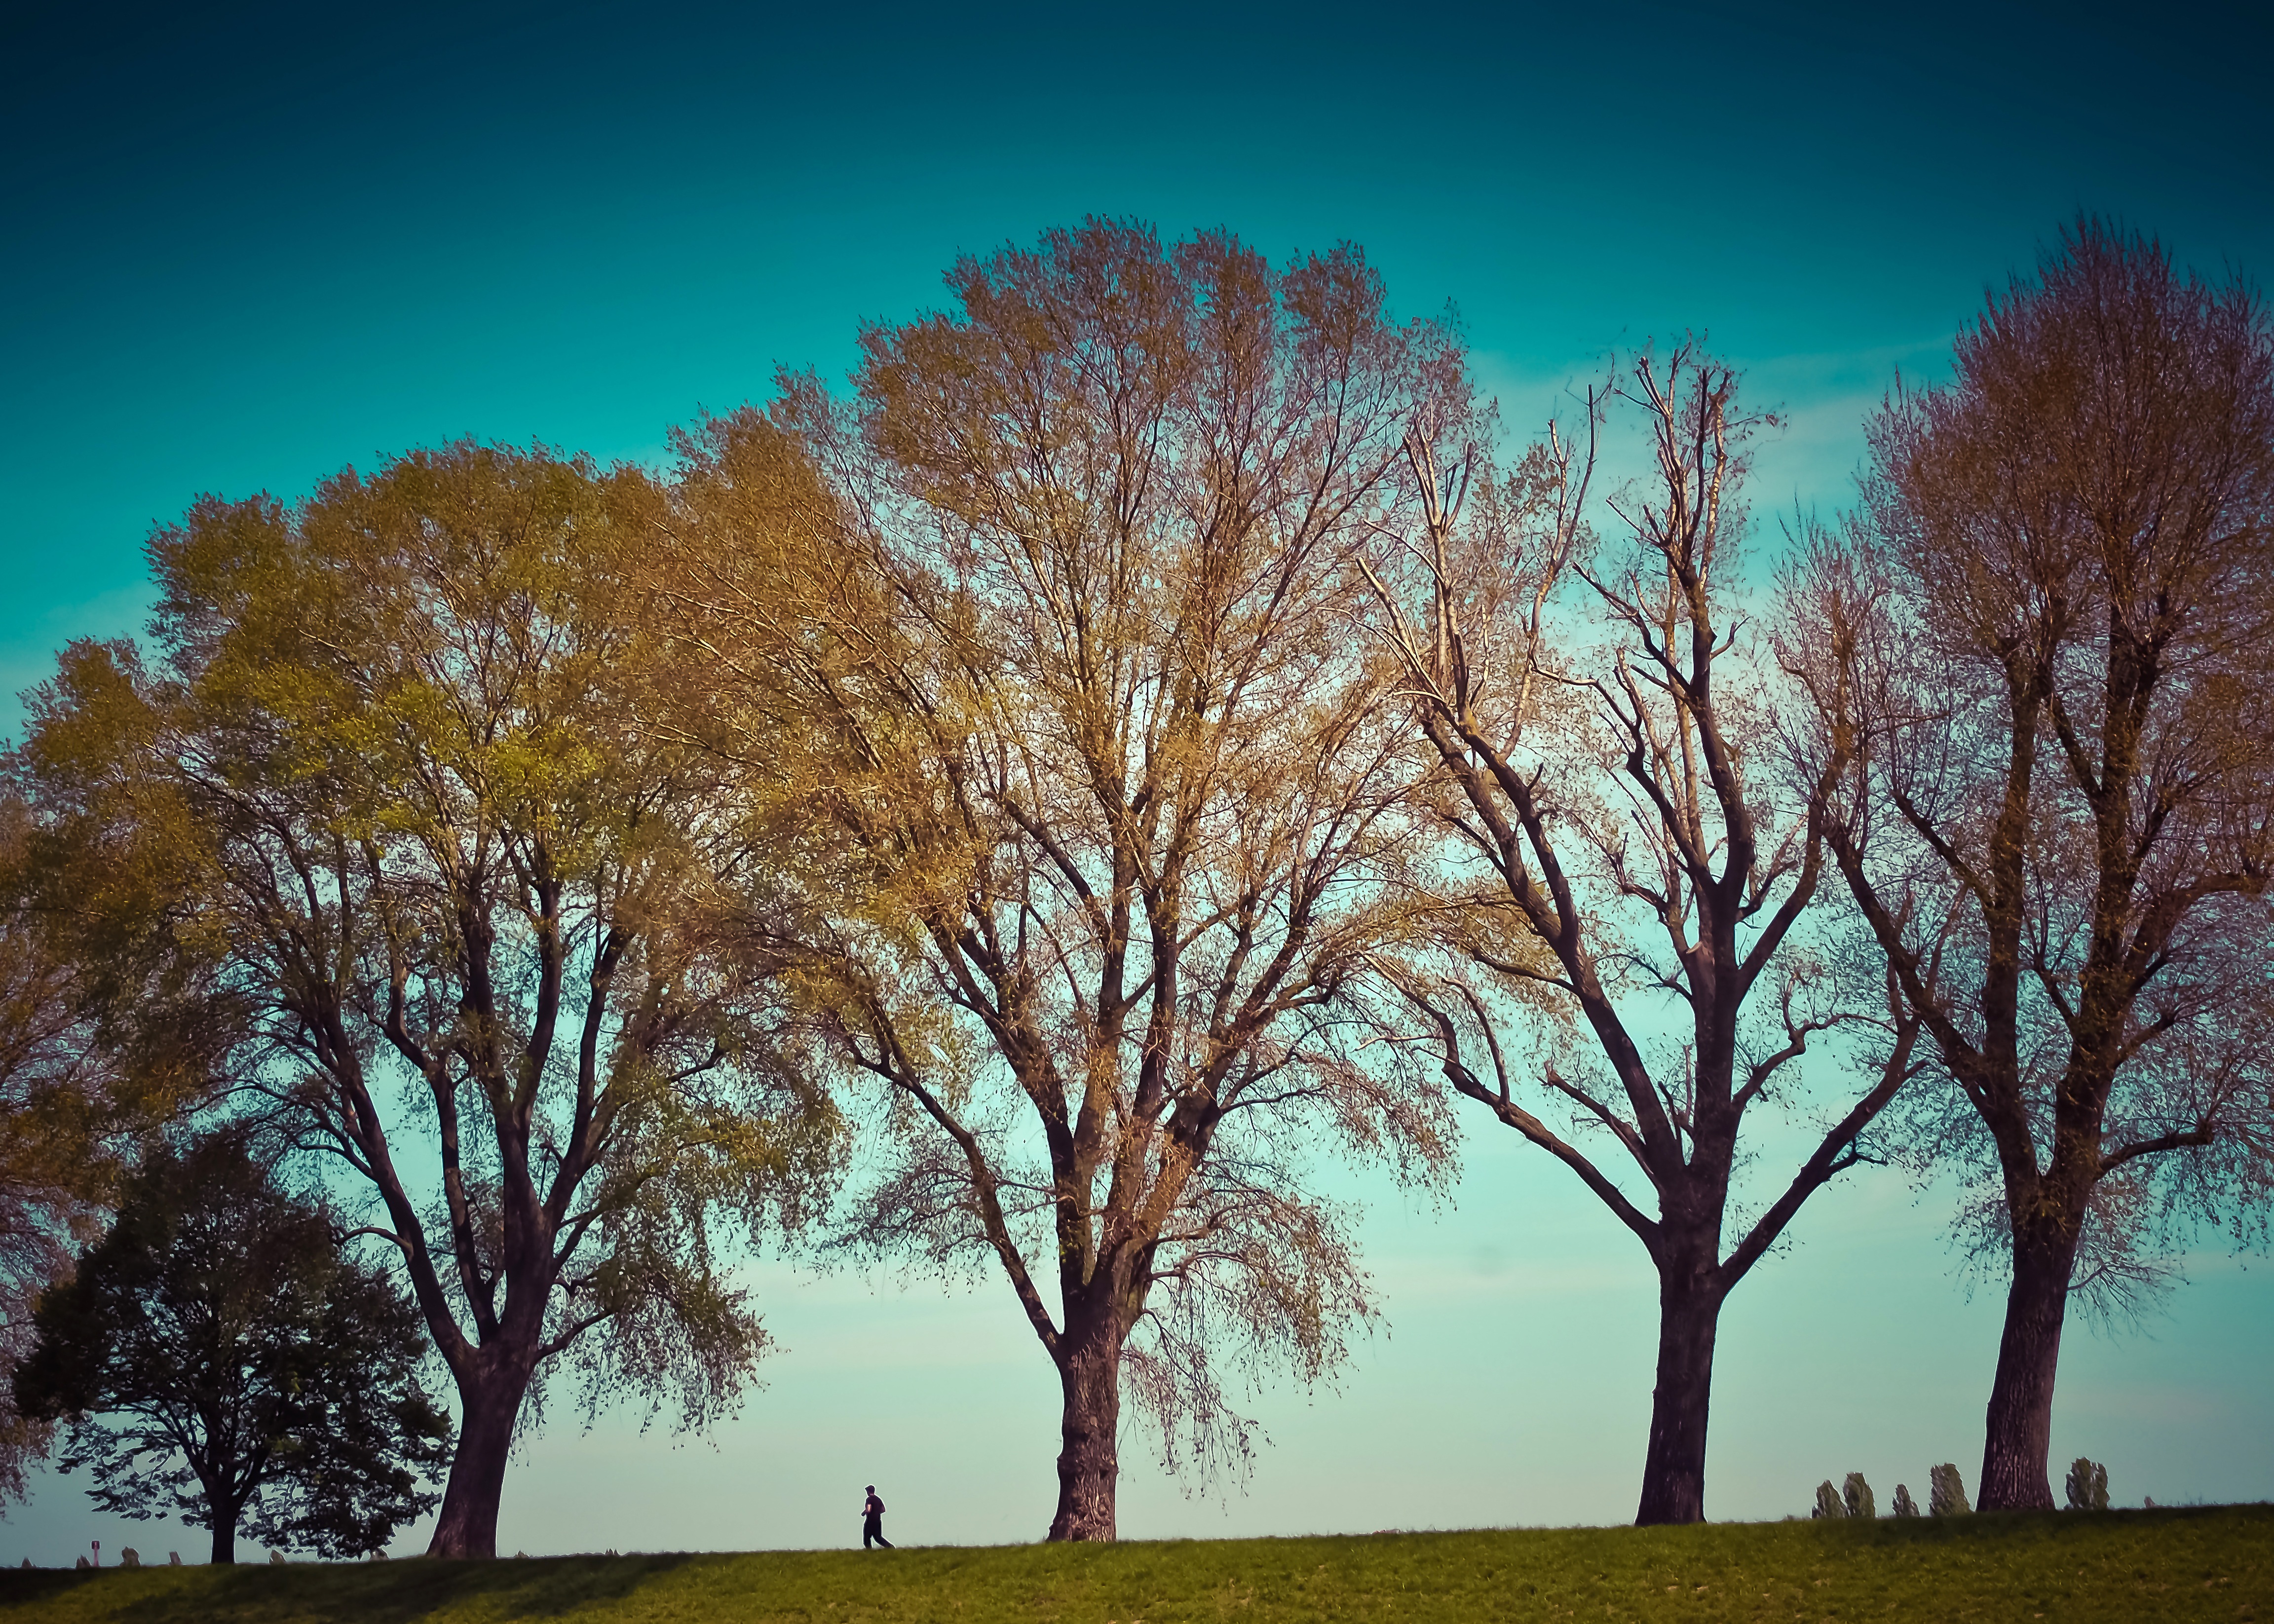
landscape, tree, nature, grass, horizon, branch, cloud, plant, sky, sunrise, sunset, field, meadow, sunlight, morning, leaf, dawn, atmosphere, dusk, evening, twilight, autumn, jogging, jogger, season, plain, trees, clouds, runners, mood, abendstimmung, evening sky, rural area, atmospheric phenomenon, woody plant